Peoples Temple in San Francisco

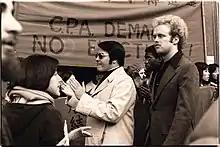
Reverend Jim Jones and bodyguard at the January 1977 rally in San Francisco's International Hotel in Chinatown

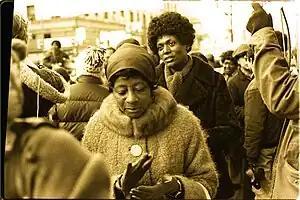
Ten busloads of Peoples Temple members attended an anti-eviction rally at the I-Hotel in January 1977.

Several political developments in San Francisco in the mid-1970s, including a shift from citywide elections of county supervisors to district elections as well as campaign spending limits and reporting requirements, bestowed unprecedented power on local neighborhood groups and civil organizations such as the Peoples Temple. The organization began distinguishing itself with an overtly political message. It participated in political processes and formed alliances, not just for the sake of expediency, but also out of genuine political sympathies. As the ideological direction of the Temple became more openly socialist, it depended more upon the political world.